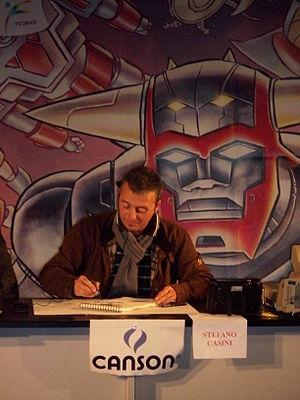
Stefano Casini est un auteur italien de bande dessinée.